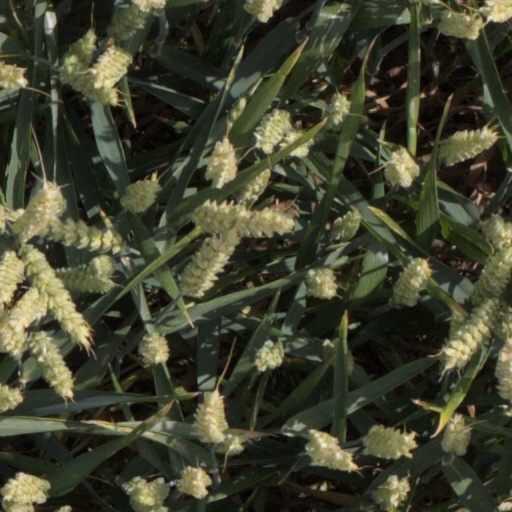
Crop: wheat